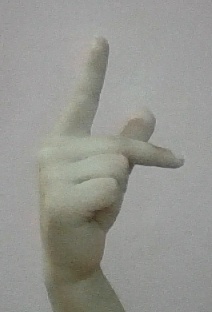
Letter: dha